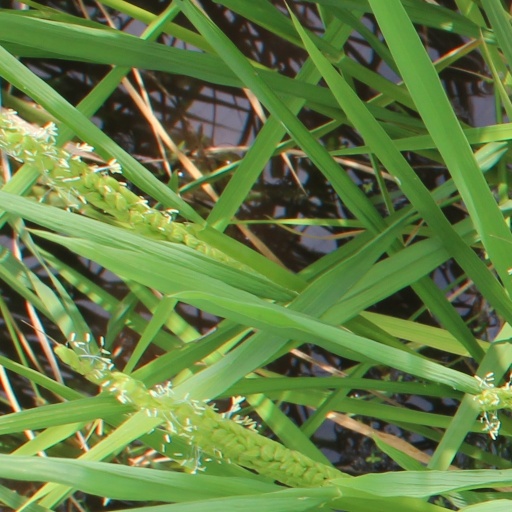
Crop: rice